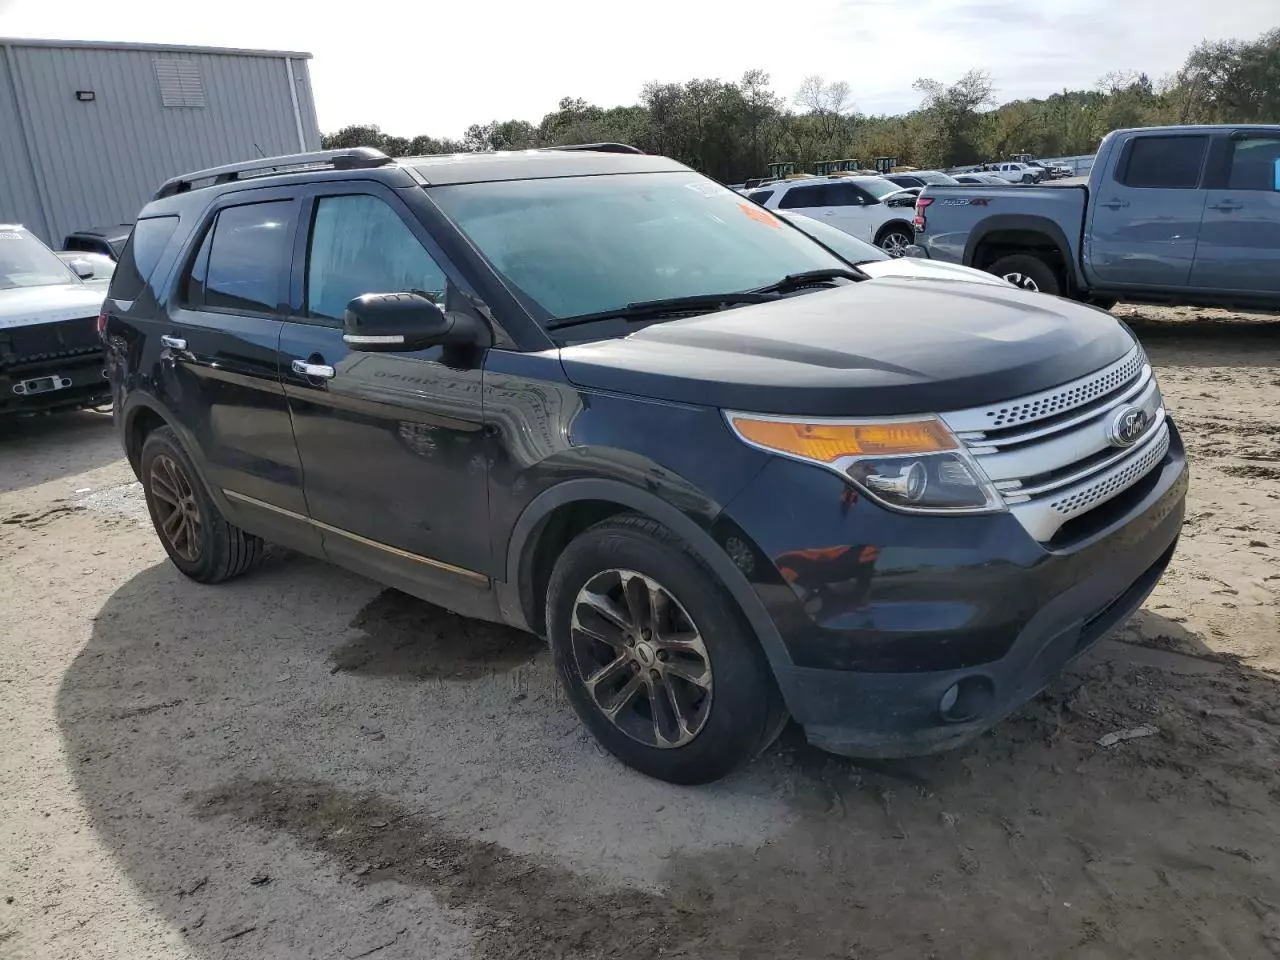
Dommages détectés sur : porte arrière droite, porte arrière gauche, aile arrière droite, aile arrière gauche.
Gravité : mineur